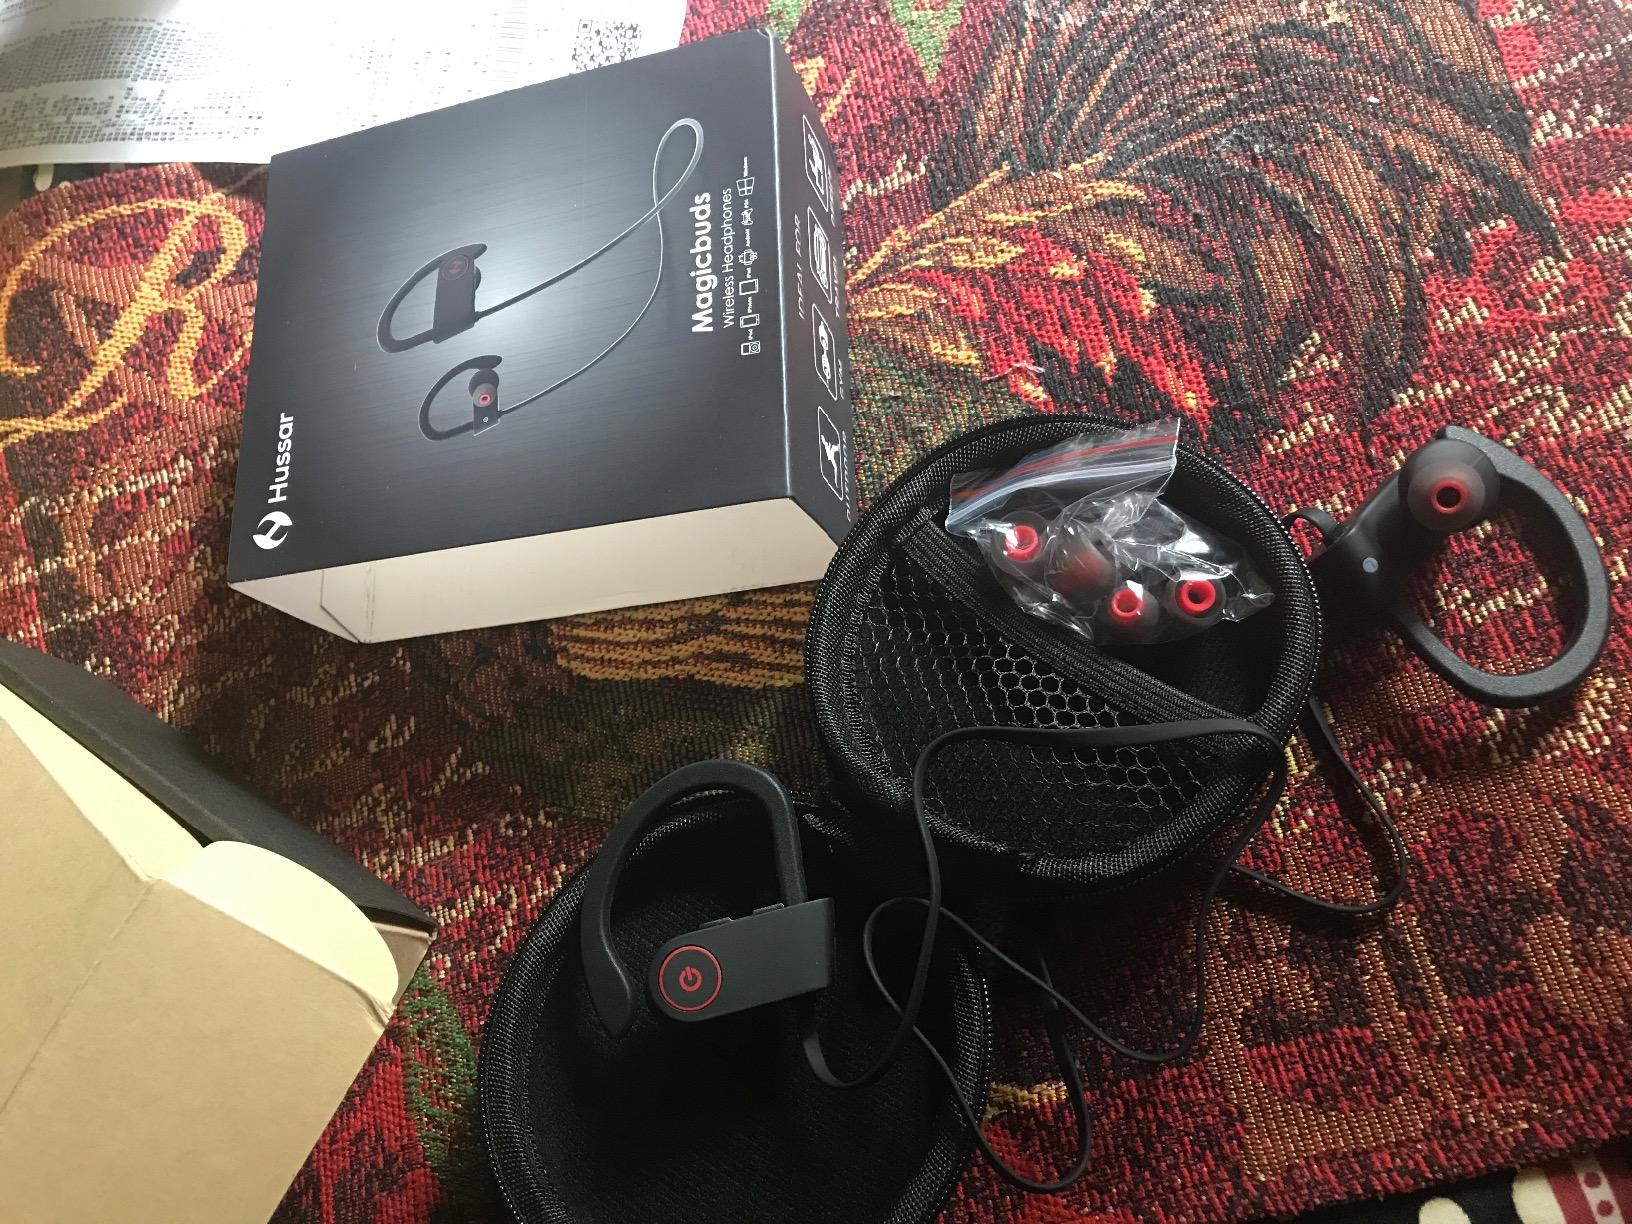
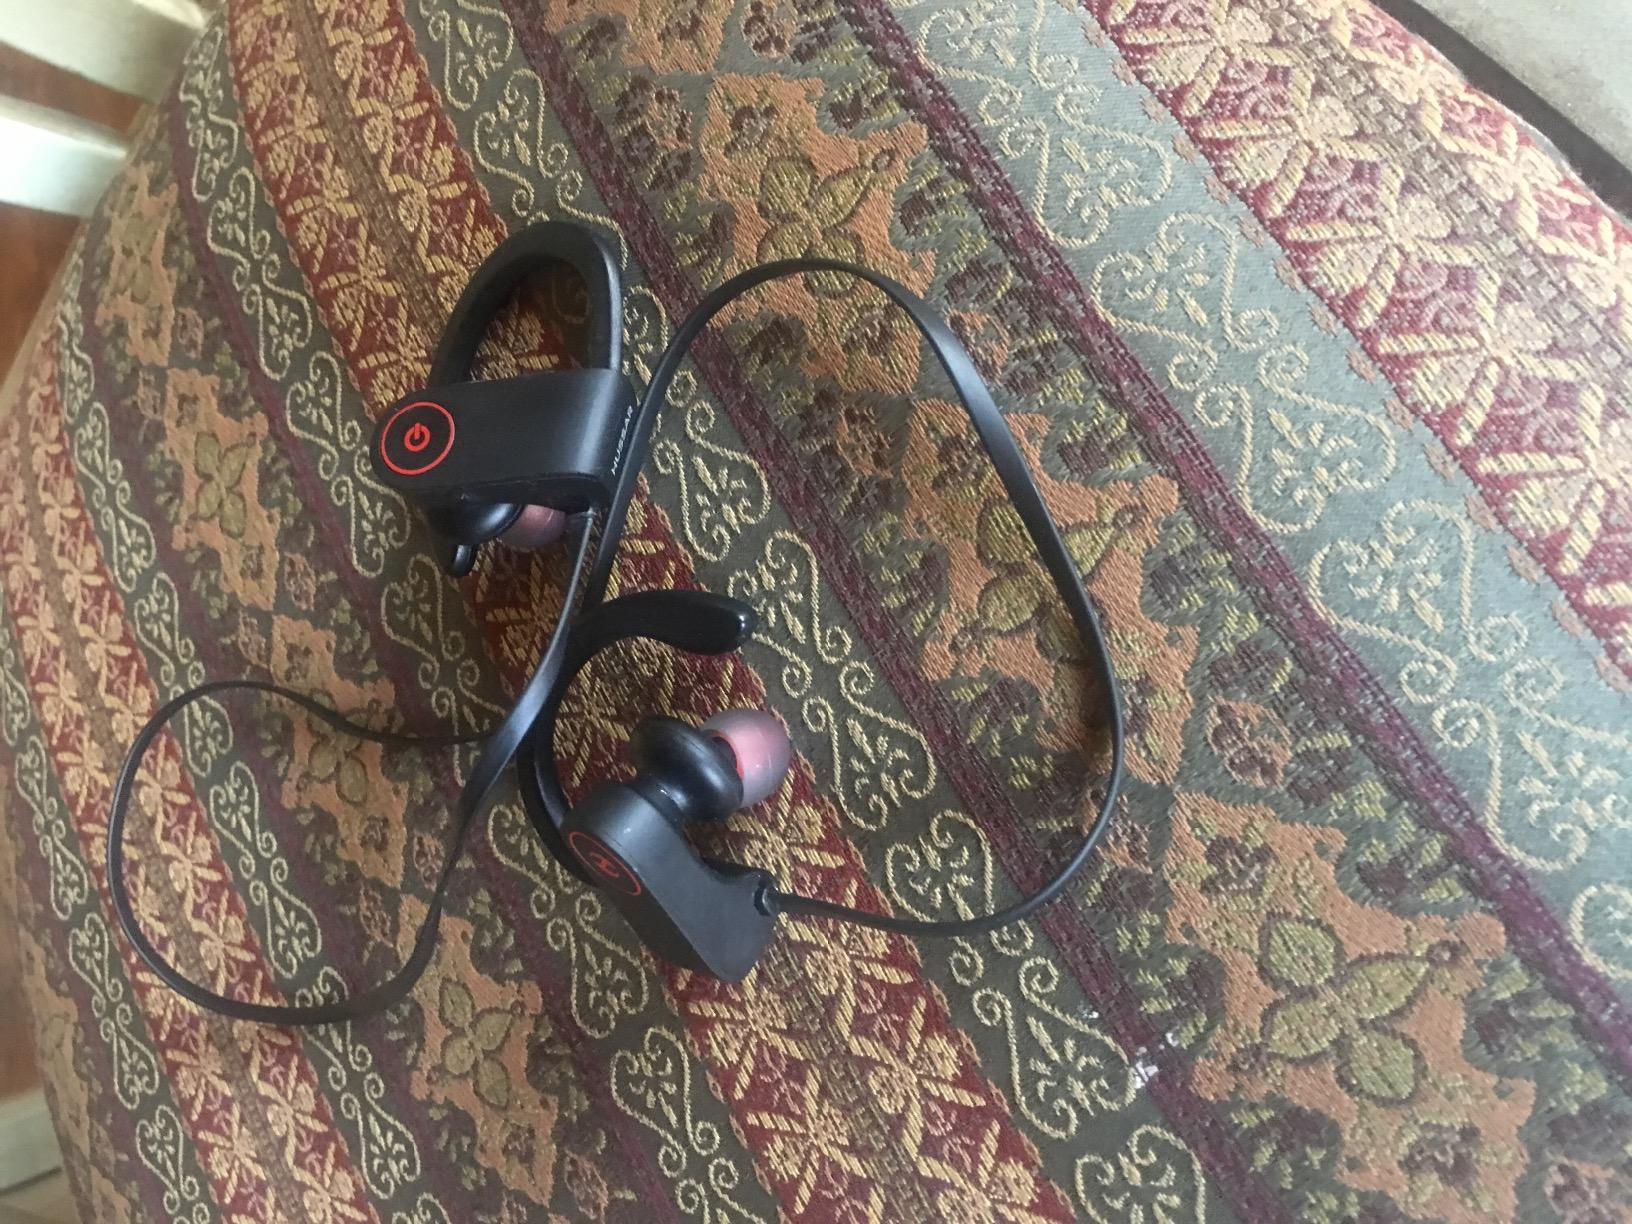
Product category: headphones
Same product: yes